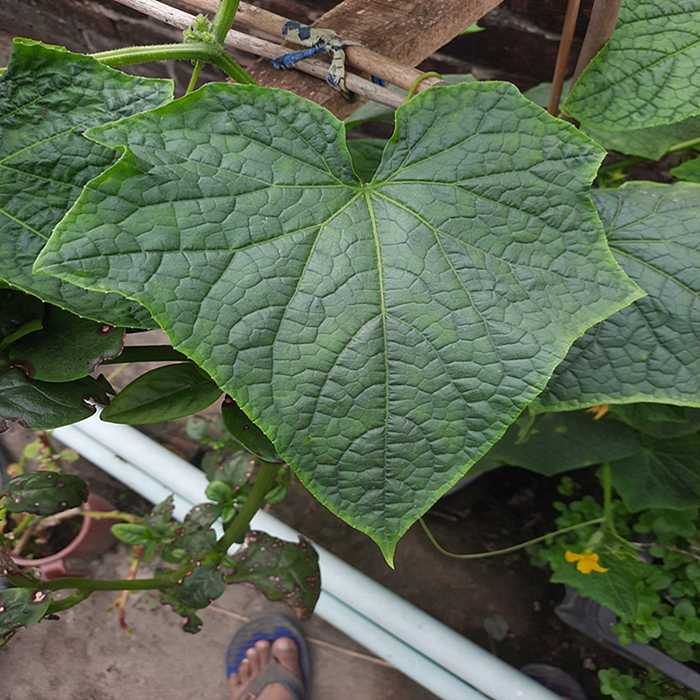
Plant: Cucumber
Label: Fresh leaf